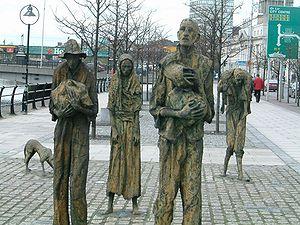
12 000 ans av. J.-C., datation de pommes de terre fossiles sur le site de Monte Verde, probablement consommées par des populations aborigènes.